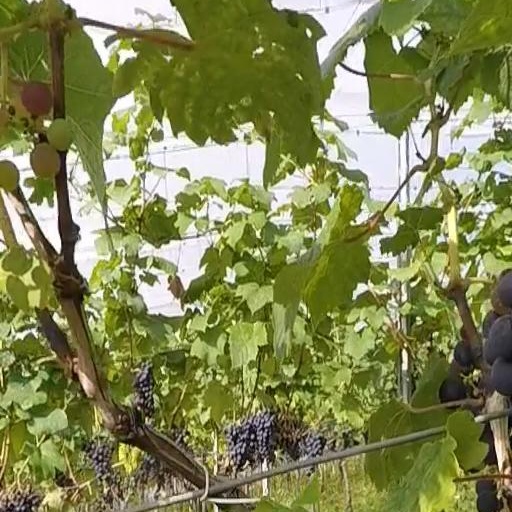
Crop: grape